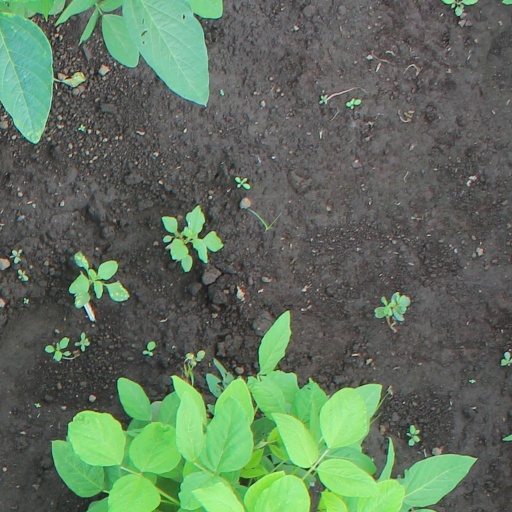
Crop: soybean